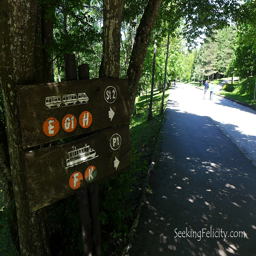
paths are clearly marked with signs like this .